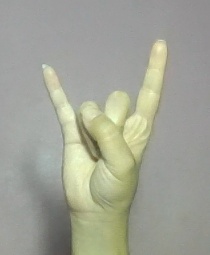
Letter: la